Albinism in popular culture

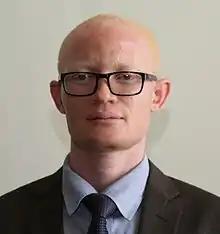
Abdallah Possi, Deputy State Minister in Tanzania

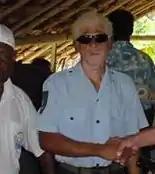
Stanley "Sataan" Kaoni, 2002

Stanley Kaoni (also known as "Sataan"), a former Solomon Islands militant leader. Kaoni has light blonde hair and pale facial skin with some evidence of vitiligo, and appears to have developed some pigmentation especially on the arms; his particular type of albinism is likely to be OCA1b.